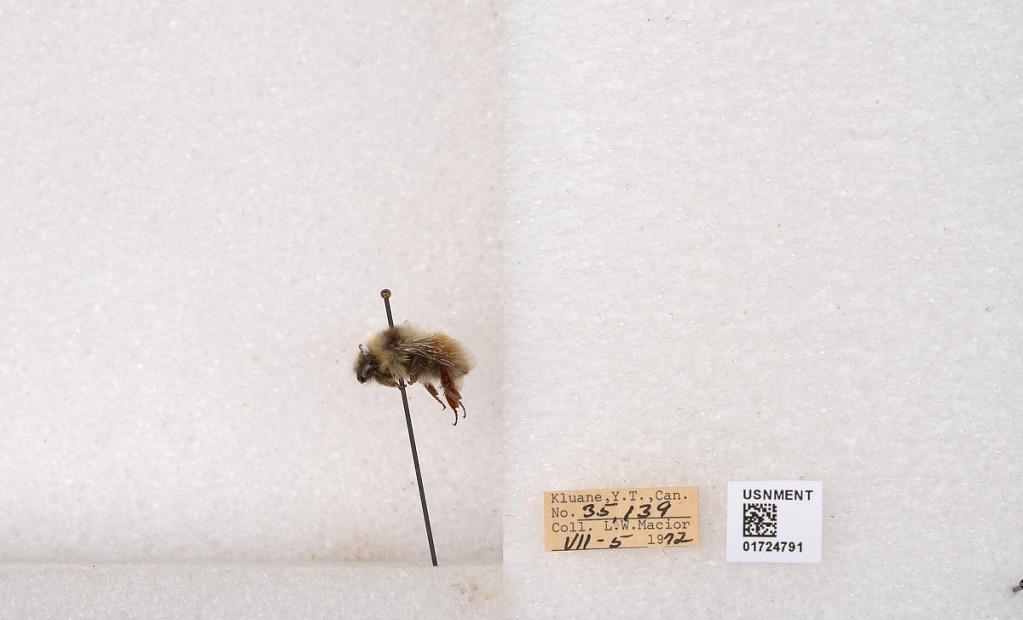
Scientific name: Bombus (Pyrobombus) sylvicola Kirby
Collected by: L. Macior
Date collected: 1972-7-5
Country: Canada
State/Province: Yukon Territory
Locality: Kluane National Park and Reserve
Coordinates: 60.7493, -139.504